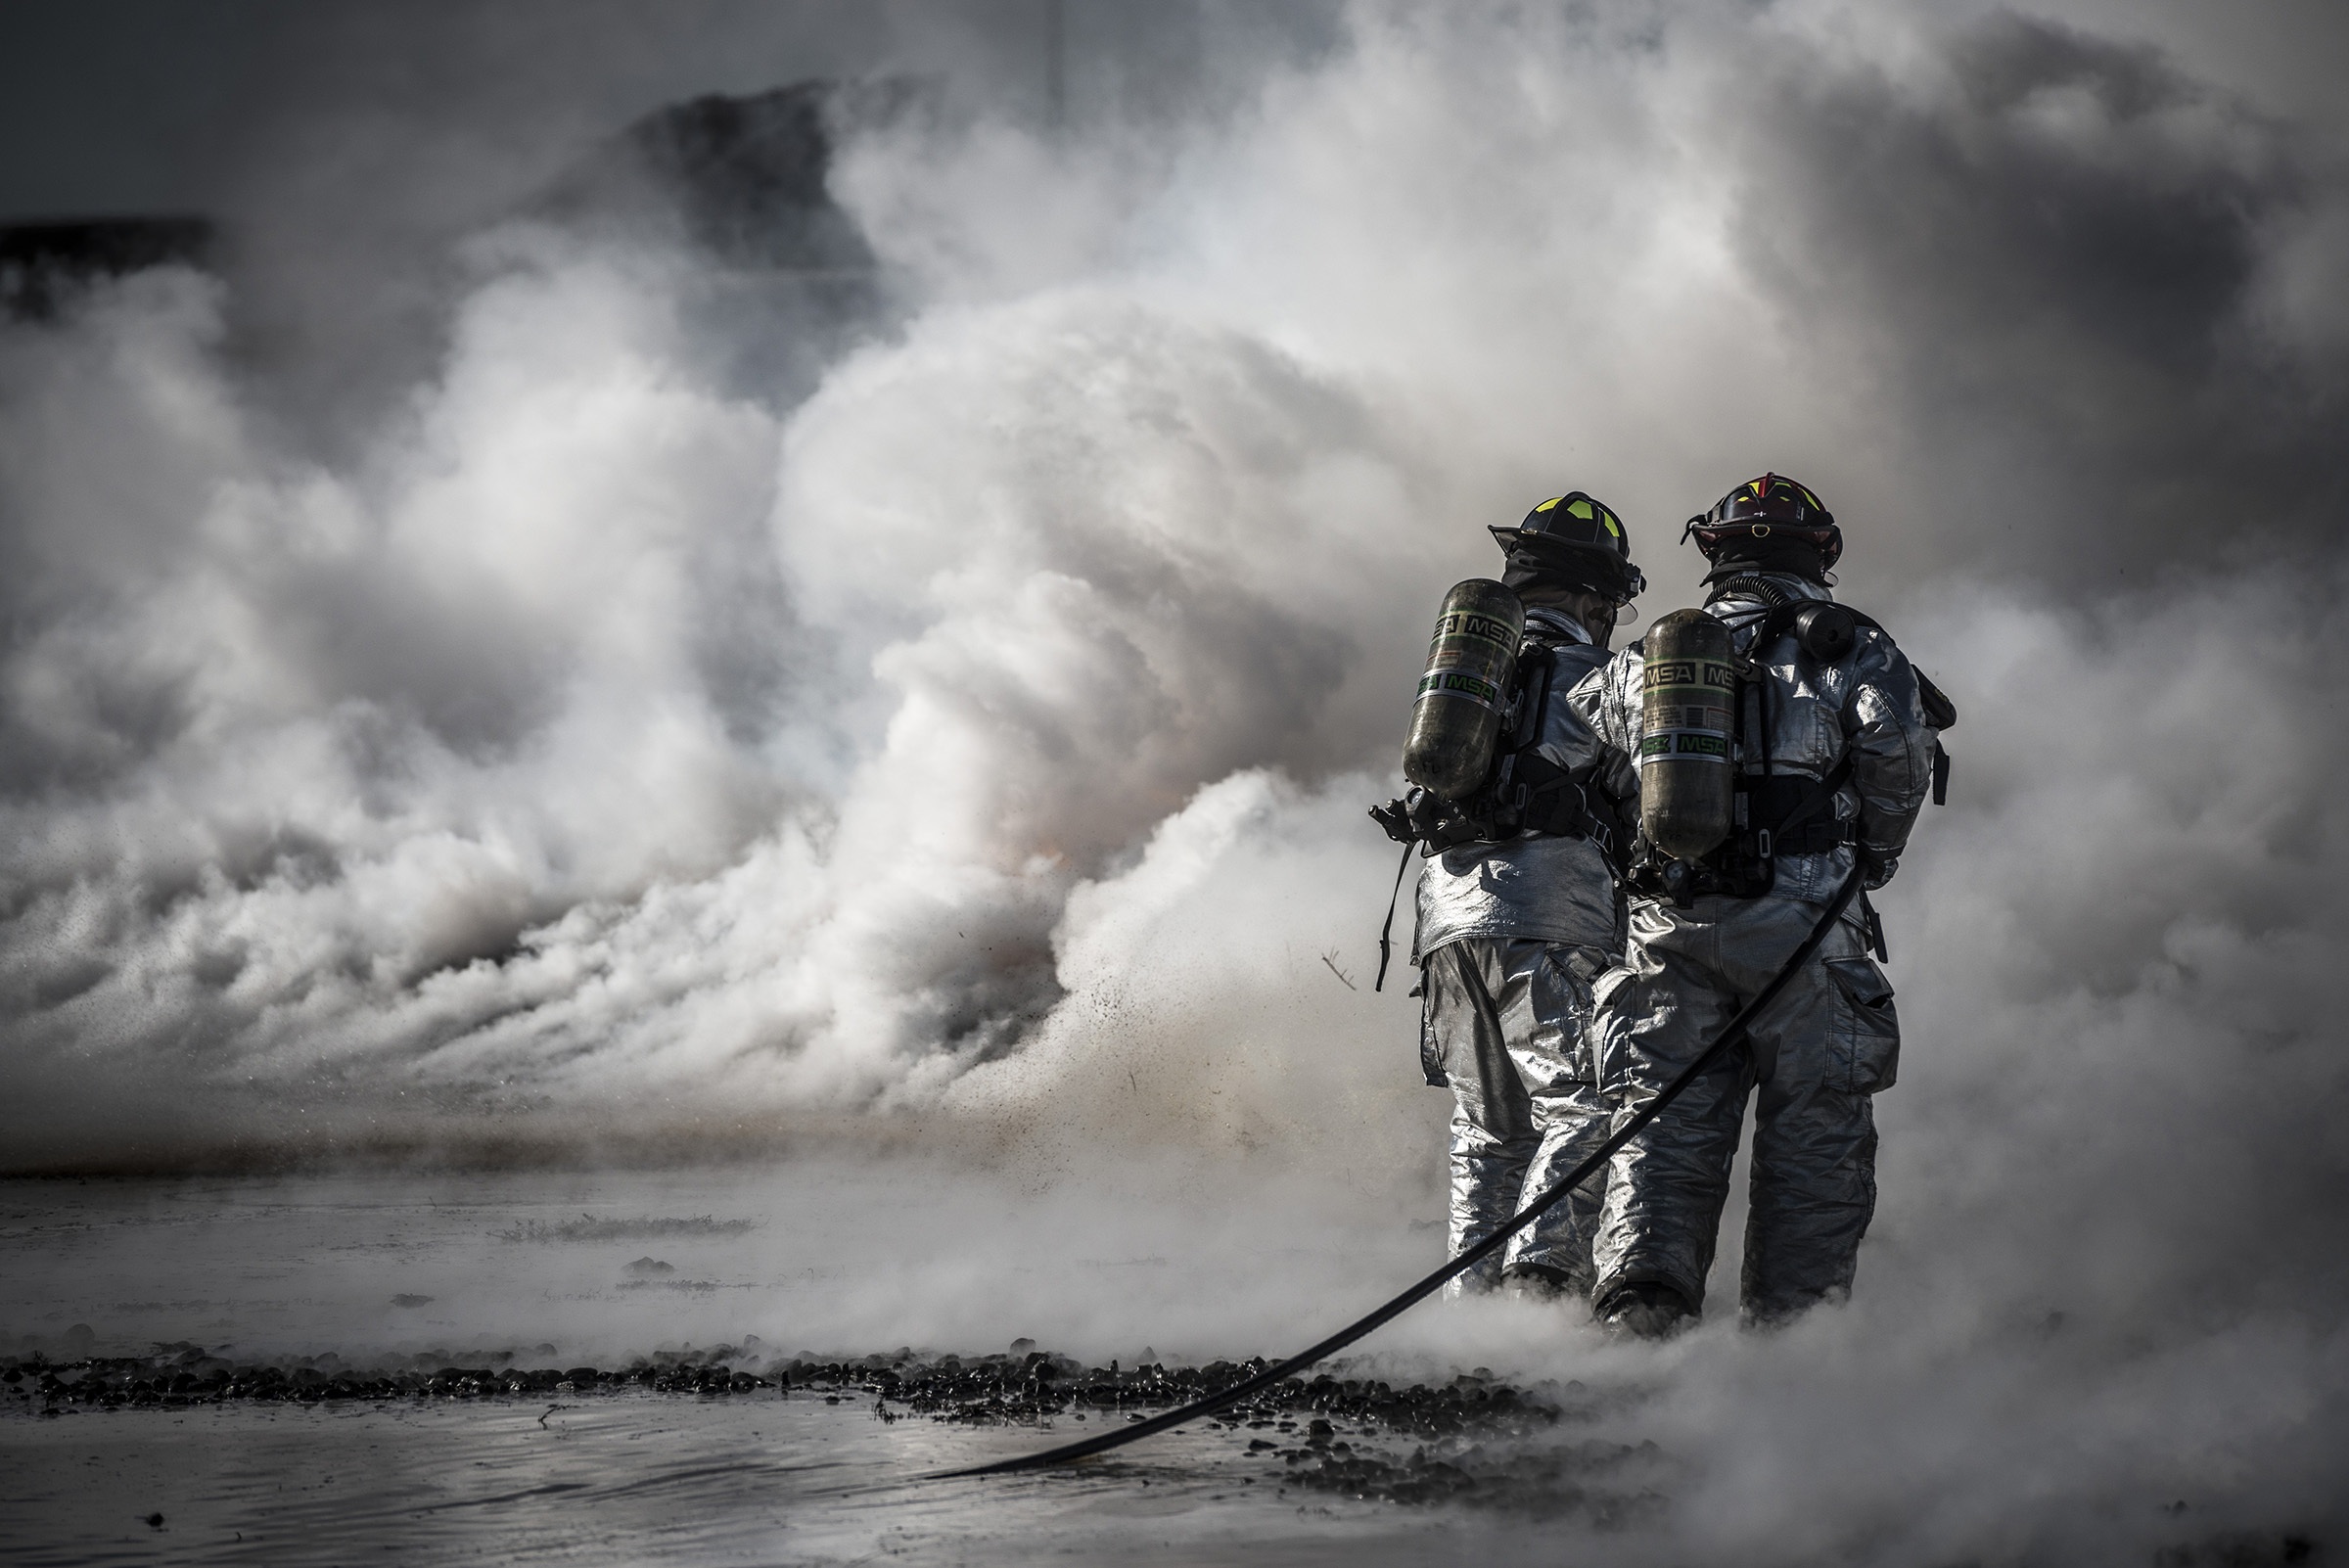
snow, winter, cloud, black and white, wave, live, equipment, spray, weather, training, fire, monochrome, helmet, danger, safety, hose, protection, job, service, practice, firefighters, fireman, nozzle, monochrome photography, atmospheric phenomenon, atmosphere of earth, geological phenomenon